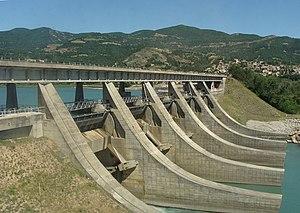
Le pont-barrage de l'Escale (Alpes-de-Haute-Provence) sur la Durance, vu du chemin de fer Marseille - Gap. La route nationale 85 (Sisteron - Digne) passe sur la travée haute de l'ouvrage.
La Durance est une rivière du sud-est de la France se jetant dans le Rhône, dont elle est le deuxième affluent après la Saône pour la longueur et le troisième après la Saône et l’Isère pour le débit. Longue de 323,8 km, la Durance est la plus importante rivière de Provence.
L'Escale est une commune française, située dans le département des Alpes-de-Haute-Provence, en région Provence-Alpes-Côte d'Azur.
L’aménagement hydroélectrique Durance-Verdon est décidé en 1955 par une loi qui confie trois missions à EDF : produire de l’électricité, assurer l'irrigation des cultures et l'alimentation en eau potable des villes et enfin réguler les crues parfois dévastatrices de la Durance et du Verdon.